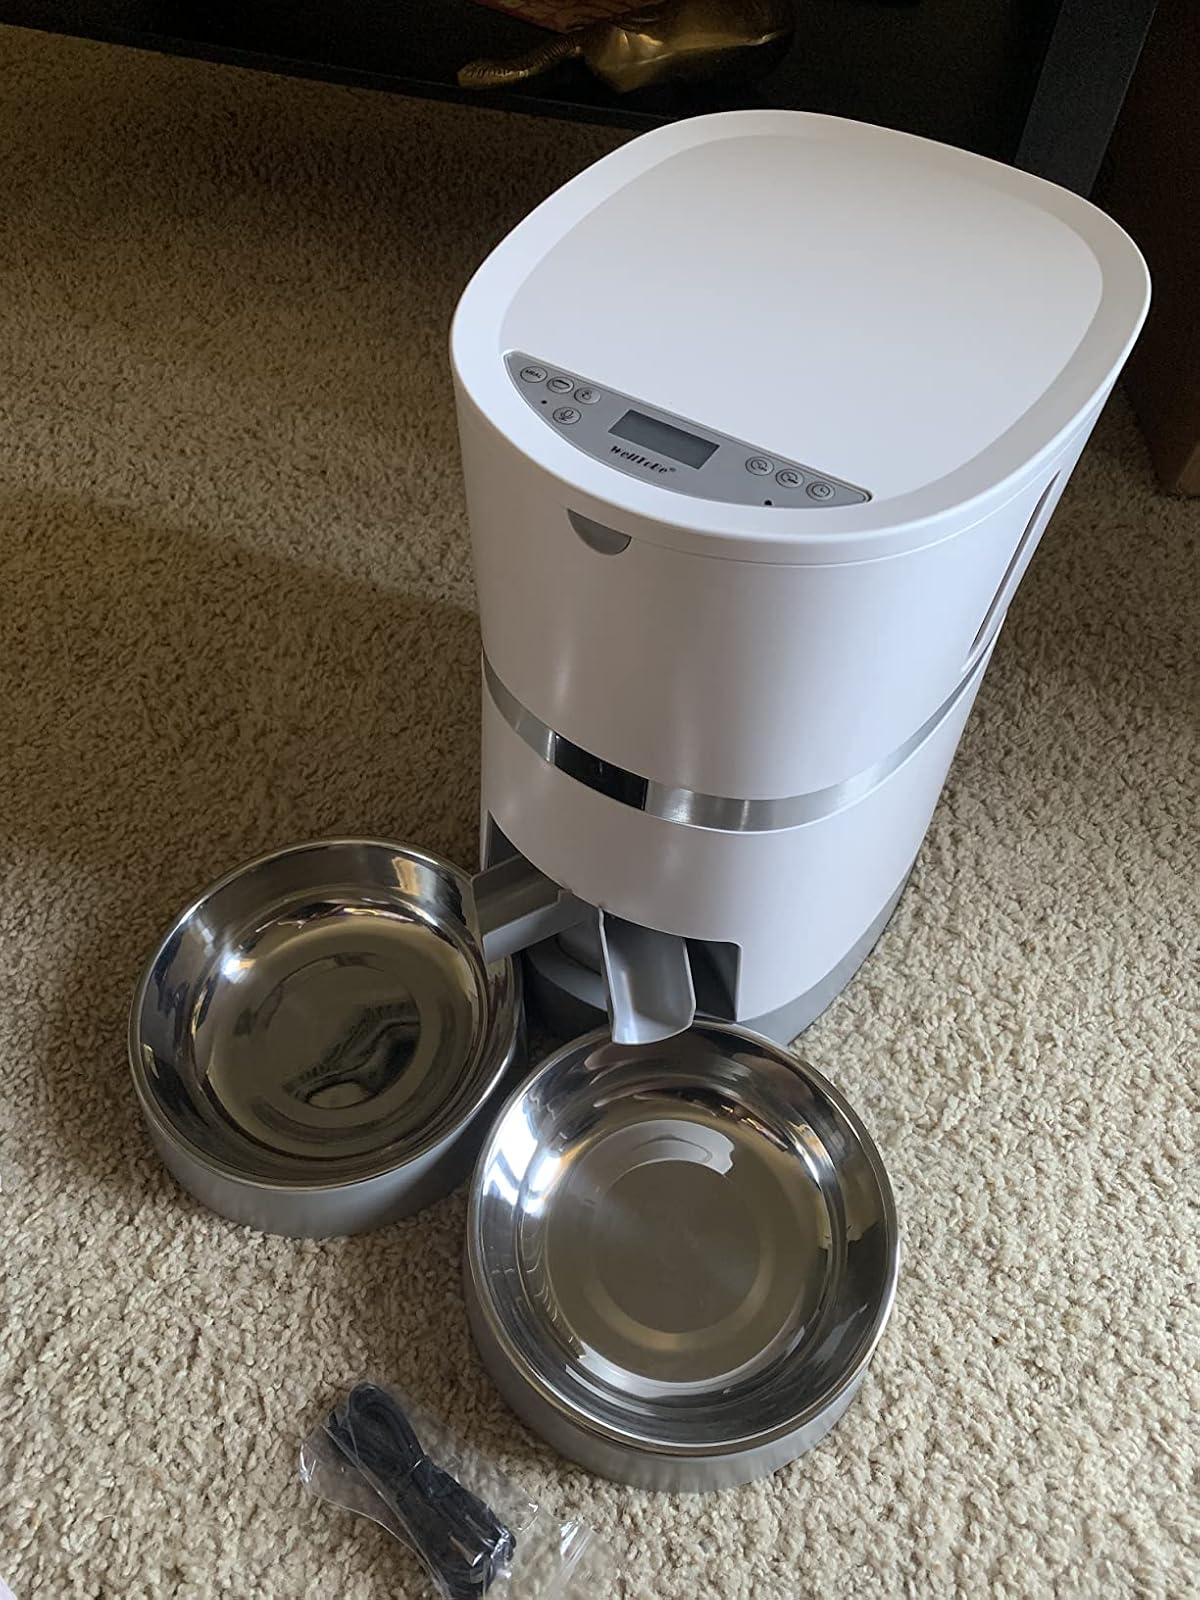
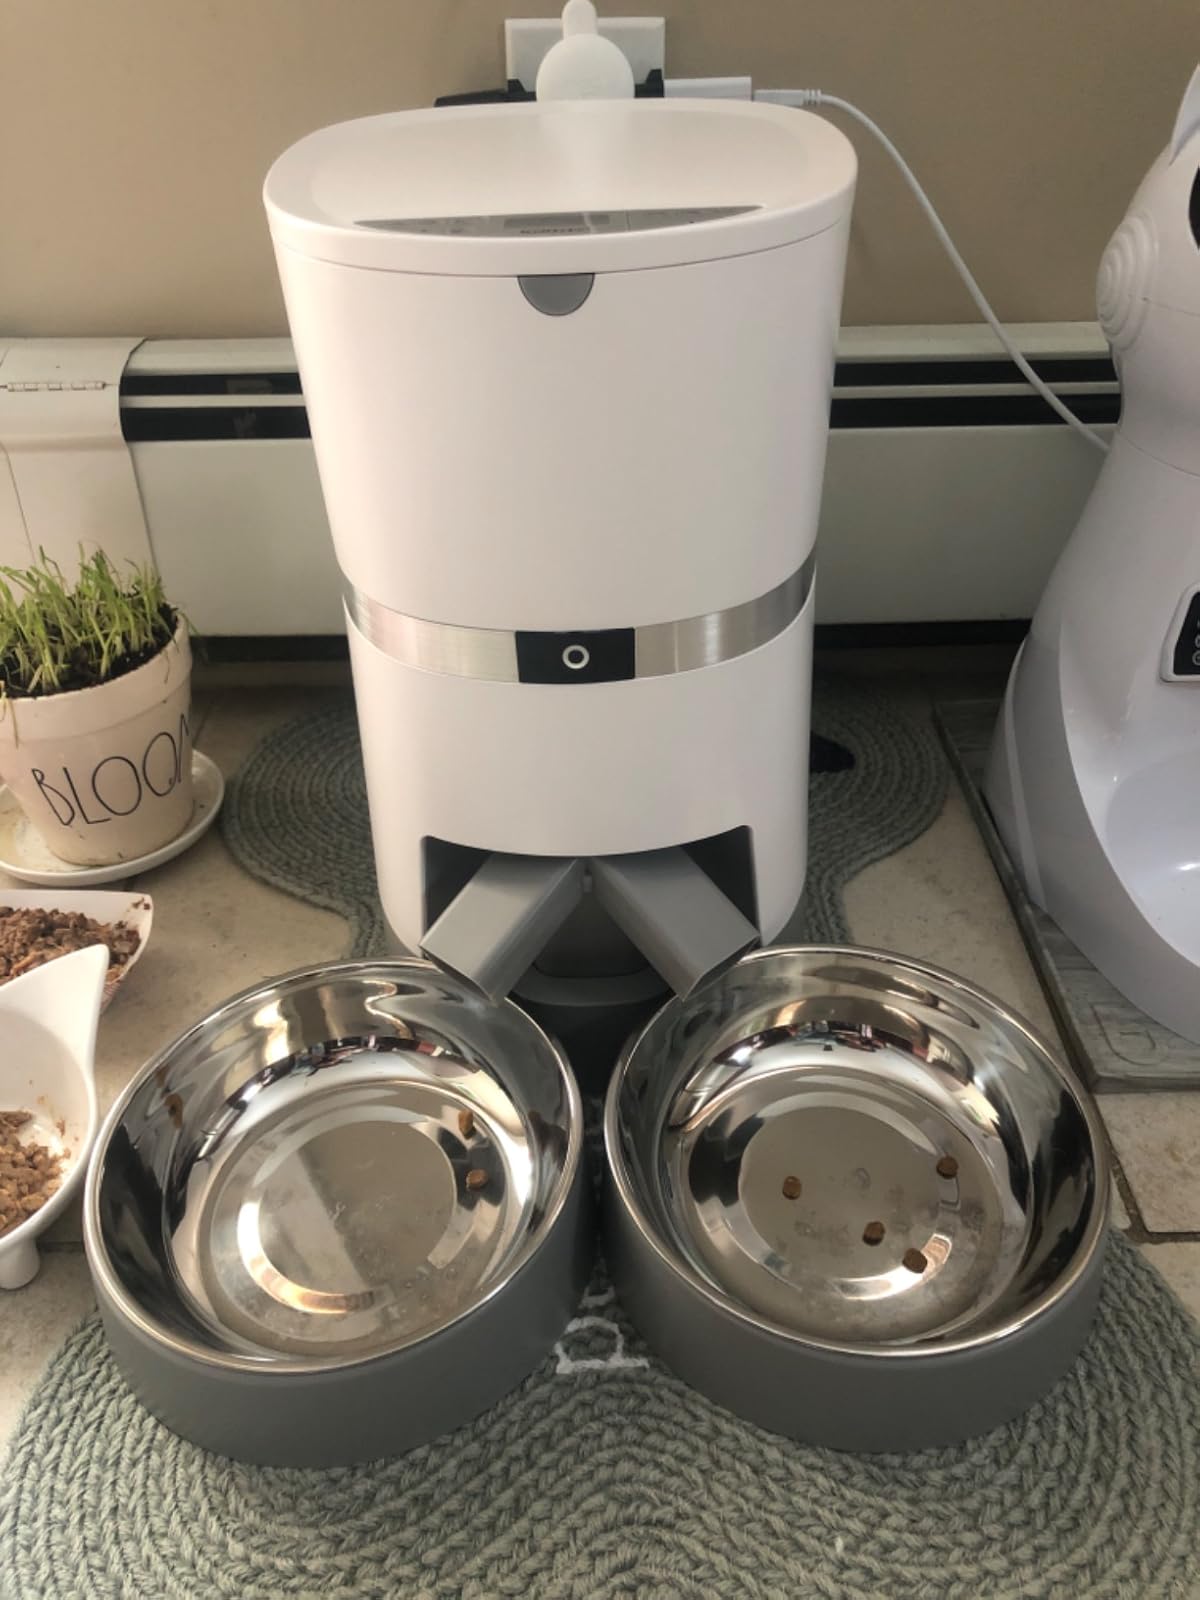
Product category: items_feeder
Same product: yes